Public image of Donald Trump

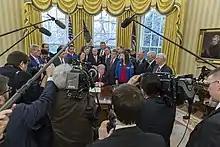
Trump talking to the press, March 2017

Throughout his career, Trump has sought media attention, with a "love-hate" relationship with the press. Trump began promoting himself in the press in the 1970s. Fox News anchor Bret Baier and former House speaker Paul Ryan have characterized Trump as a "troll" who makes controversial statements to see people's "heads explode". According to conservative media watchdog, Media Research Center, 92% of media coverage of the Trump administration portrays him negatively, which has made Trump accuse the mainstream media of bias.